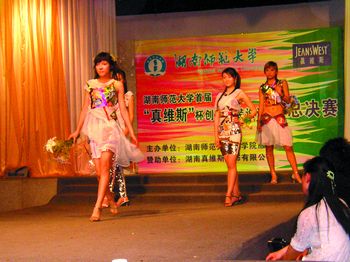
Label: plastic